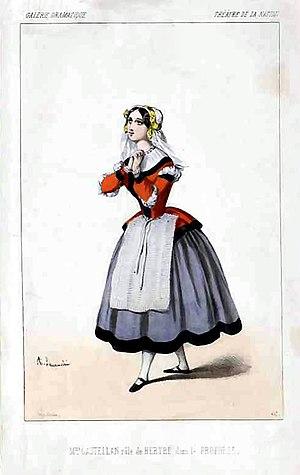
Jeanne-Anaïs Castellan, créatrice du rôle de Berthe dans Le Prophète de Meyerbeer (1849)
Jeanne-Anaïs Castellan est une soprano française. Après avoir étudié au Conservatoire de Paris, elle commence sa carrière en Italie, puis chante au Mexique, aux États-Unis, en Angleterre, en Russie et au Portugal. Meyerbeer la fait venir à Paris pour créer, à l’Opéra, le rôle de Berthe dans Le Prophète, qui reste son principal titre de gloire.